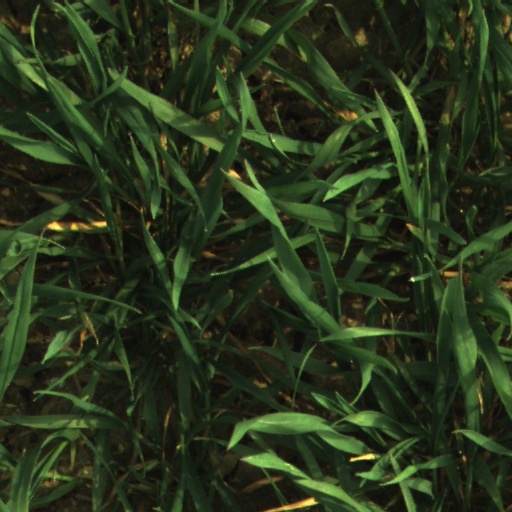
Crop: wheat